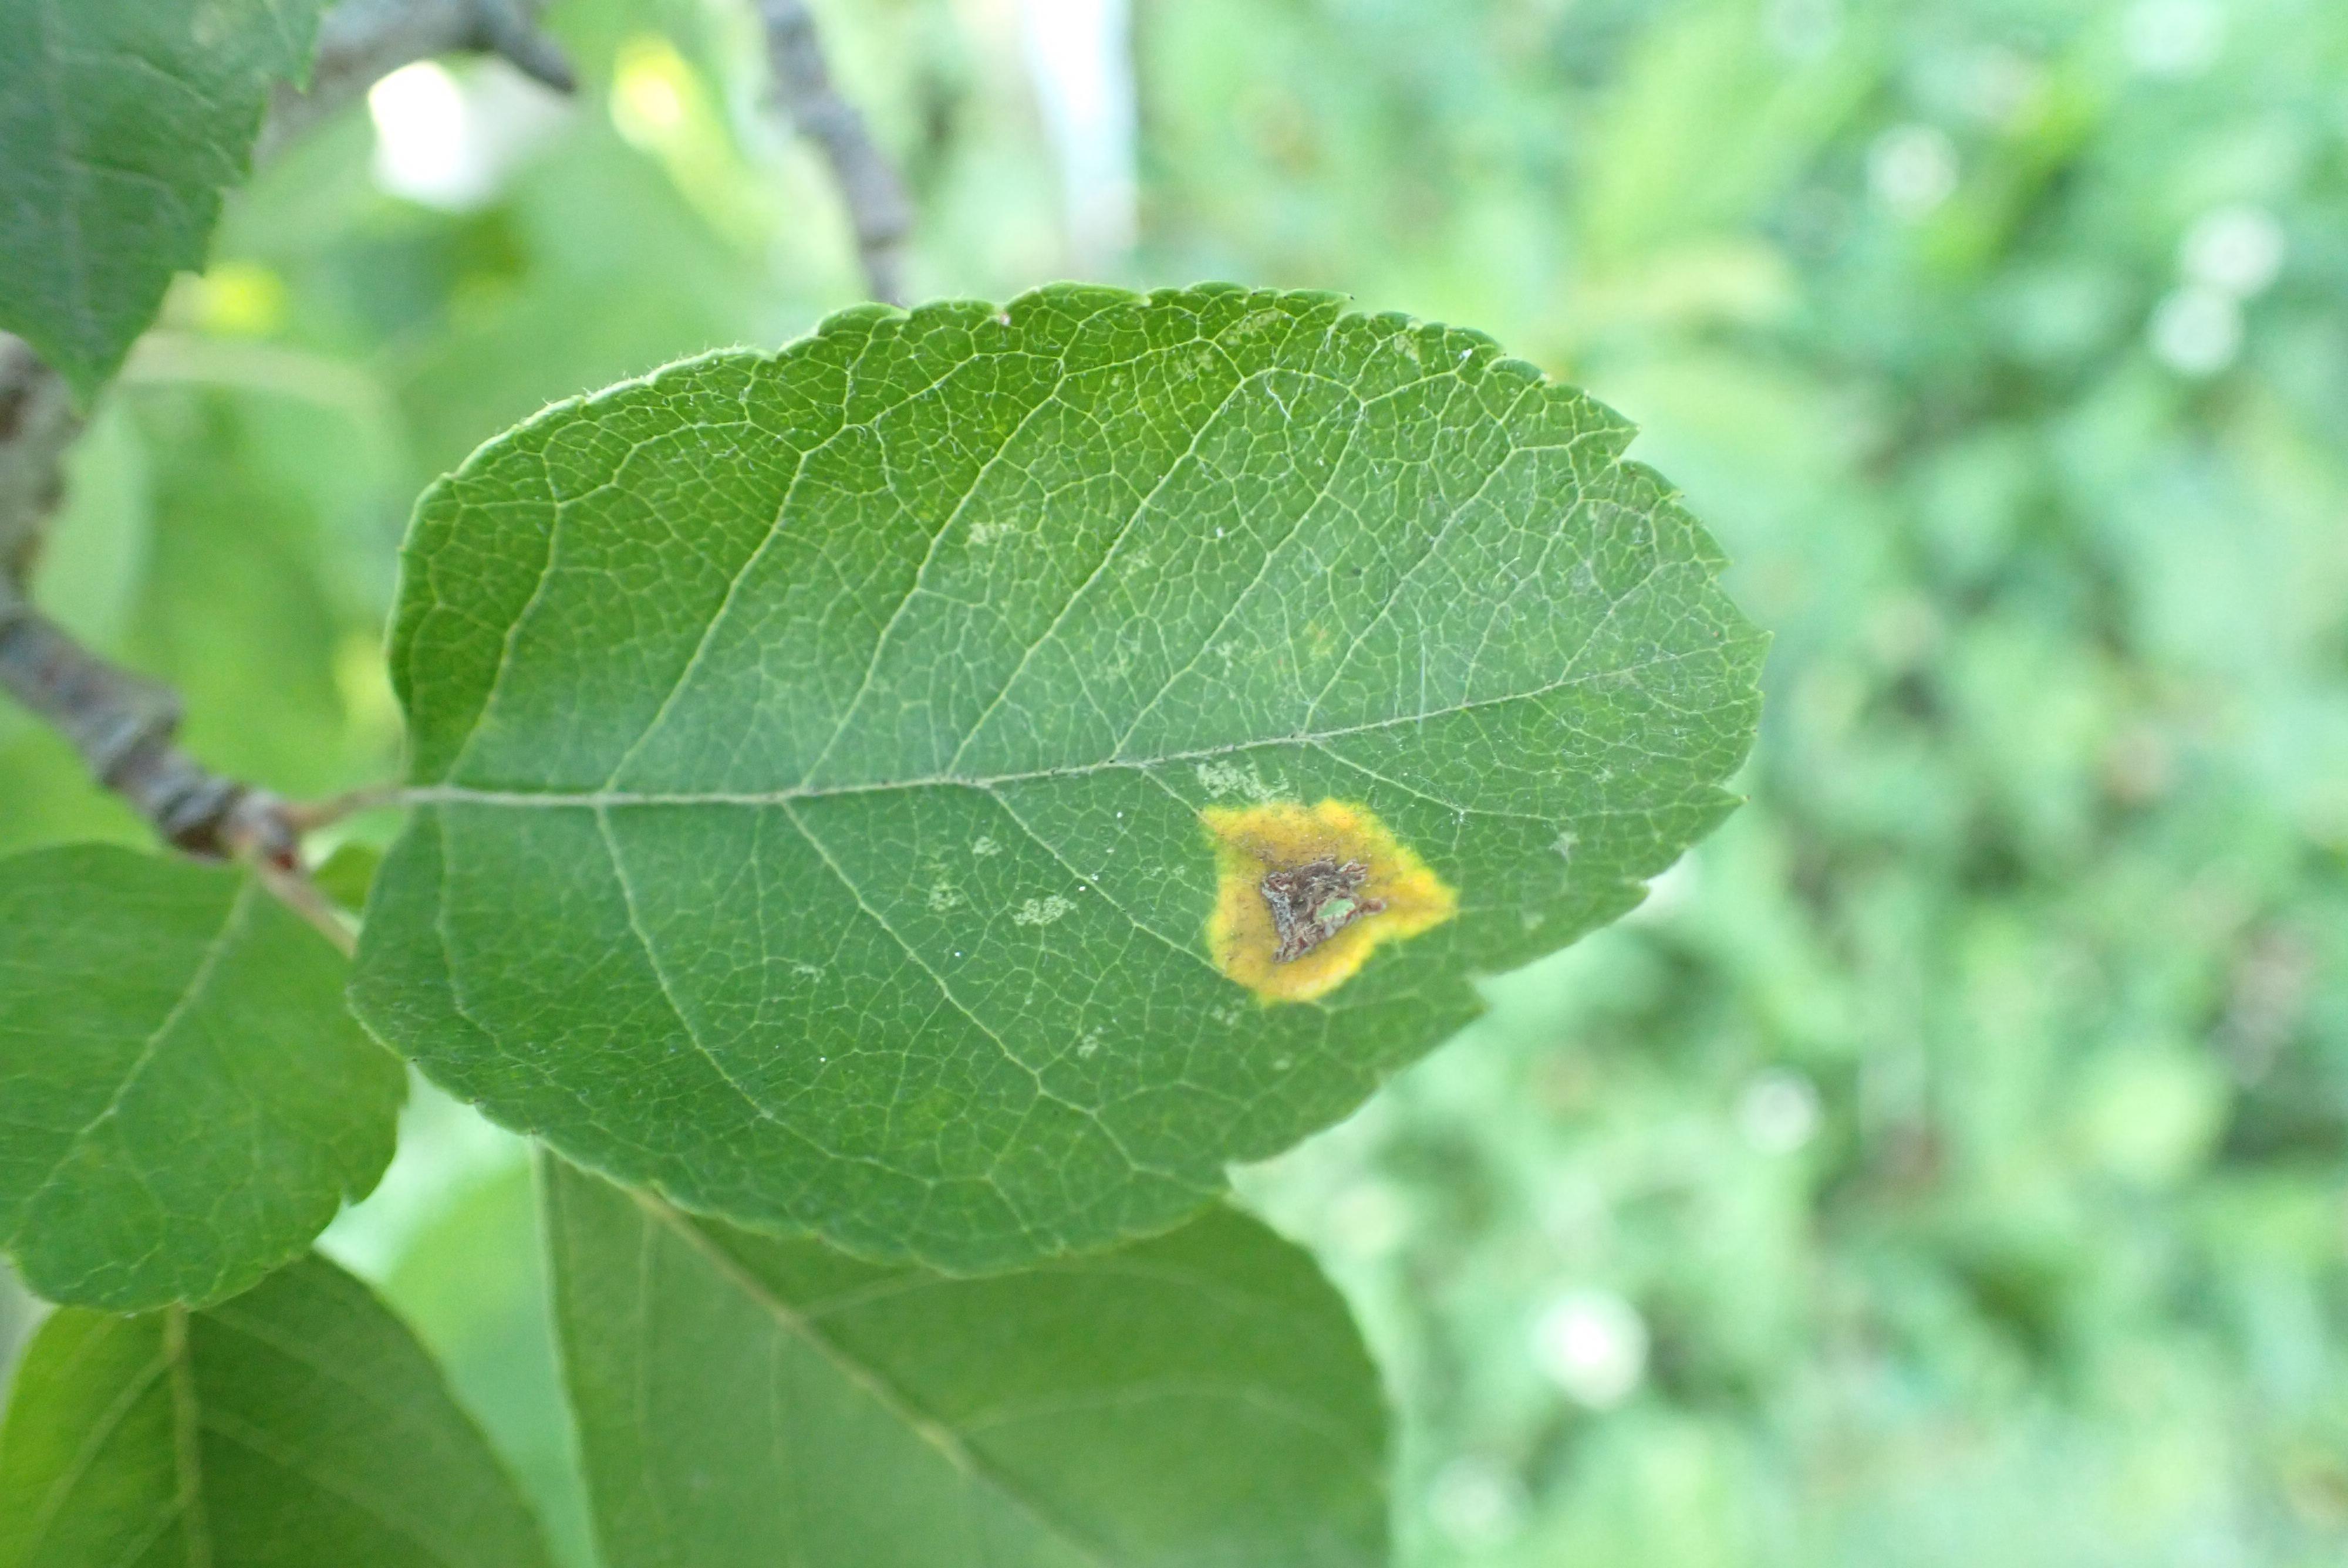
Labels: rust